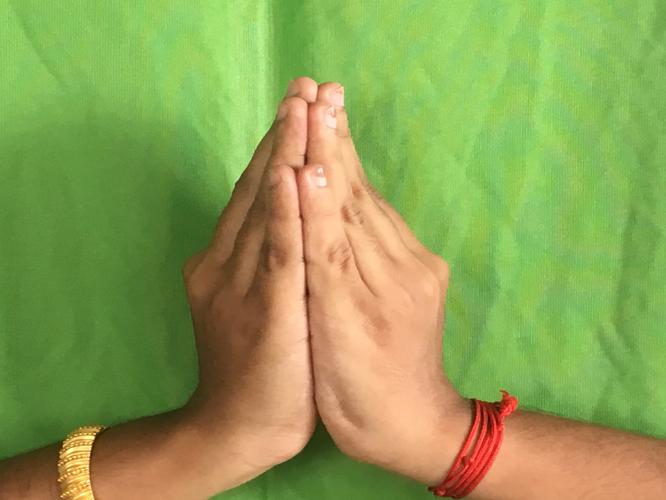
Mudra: Kapotham
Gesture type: double_hand